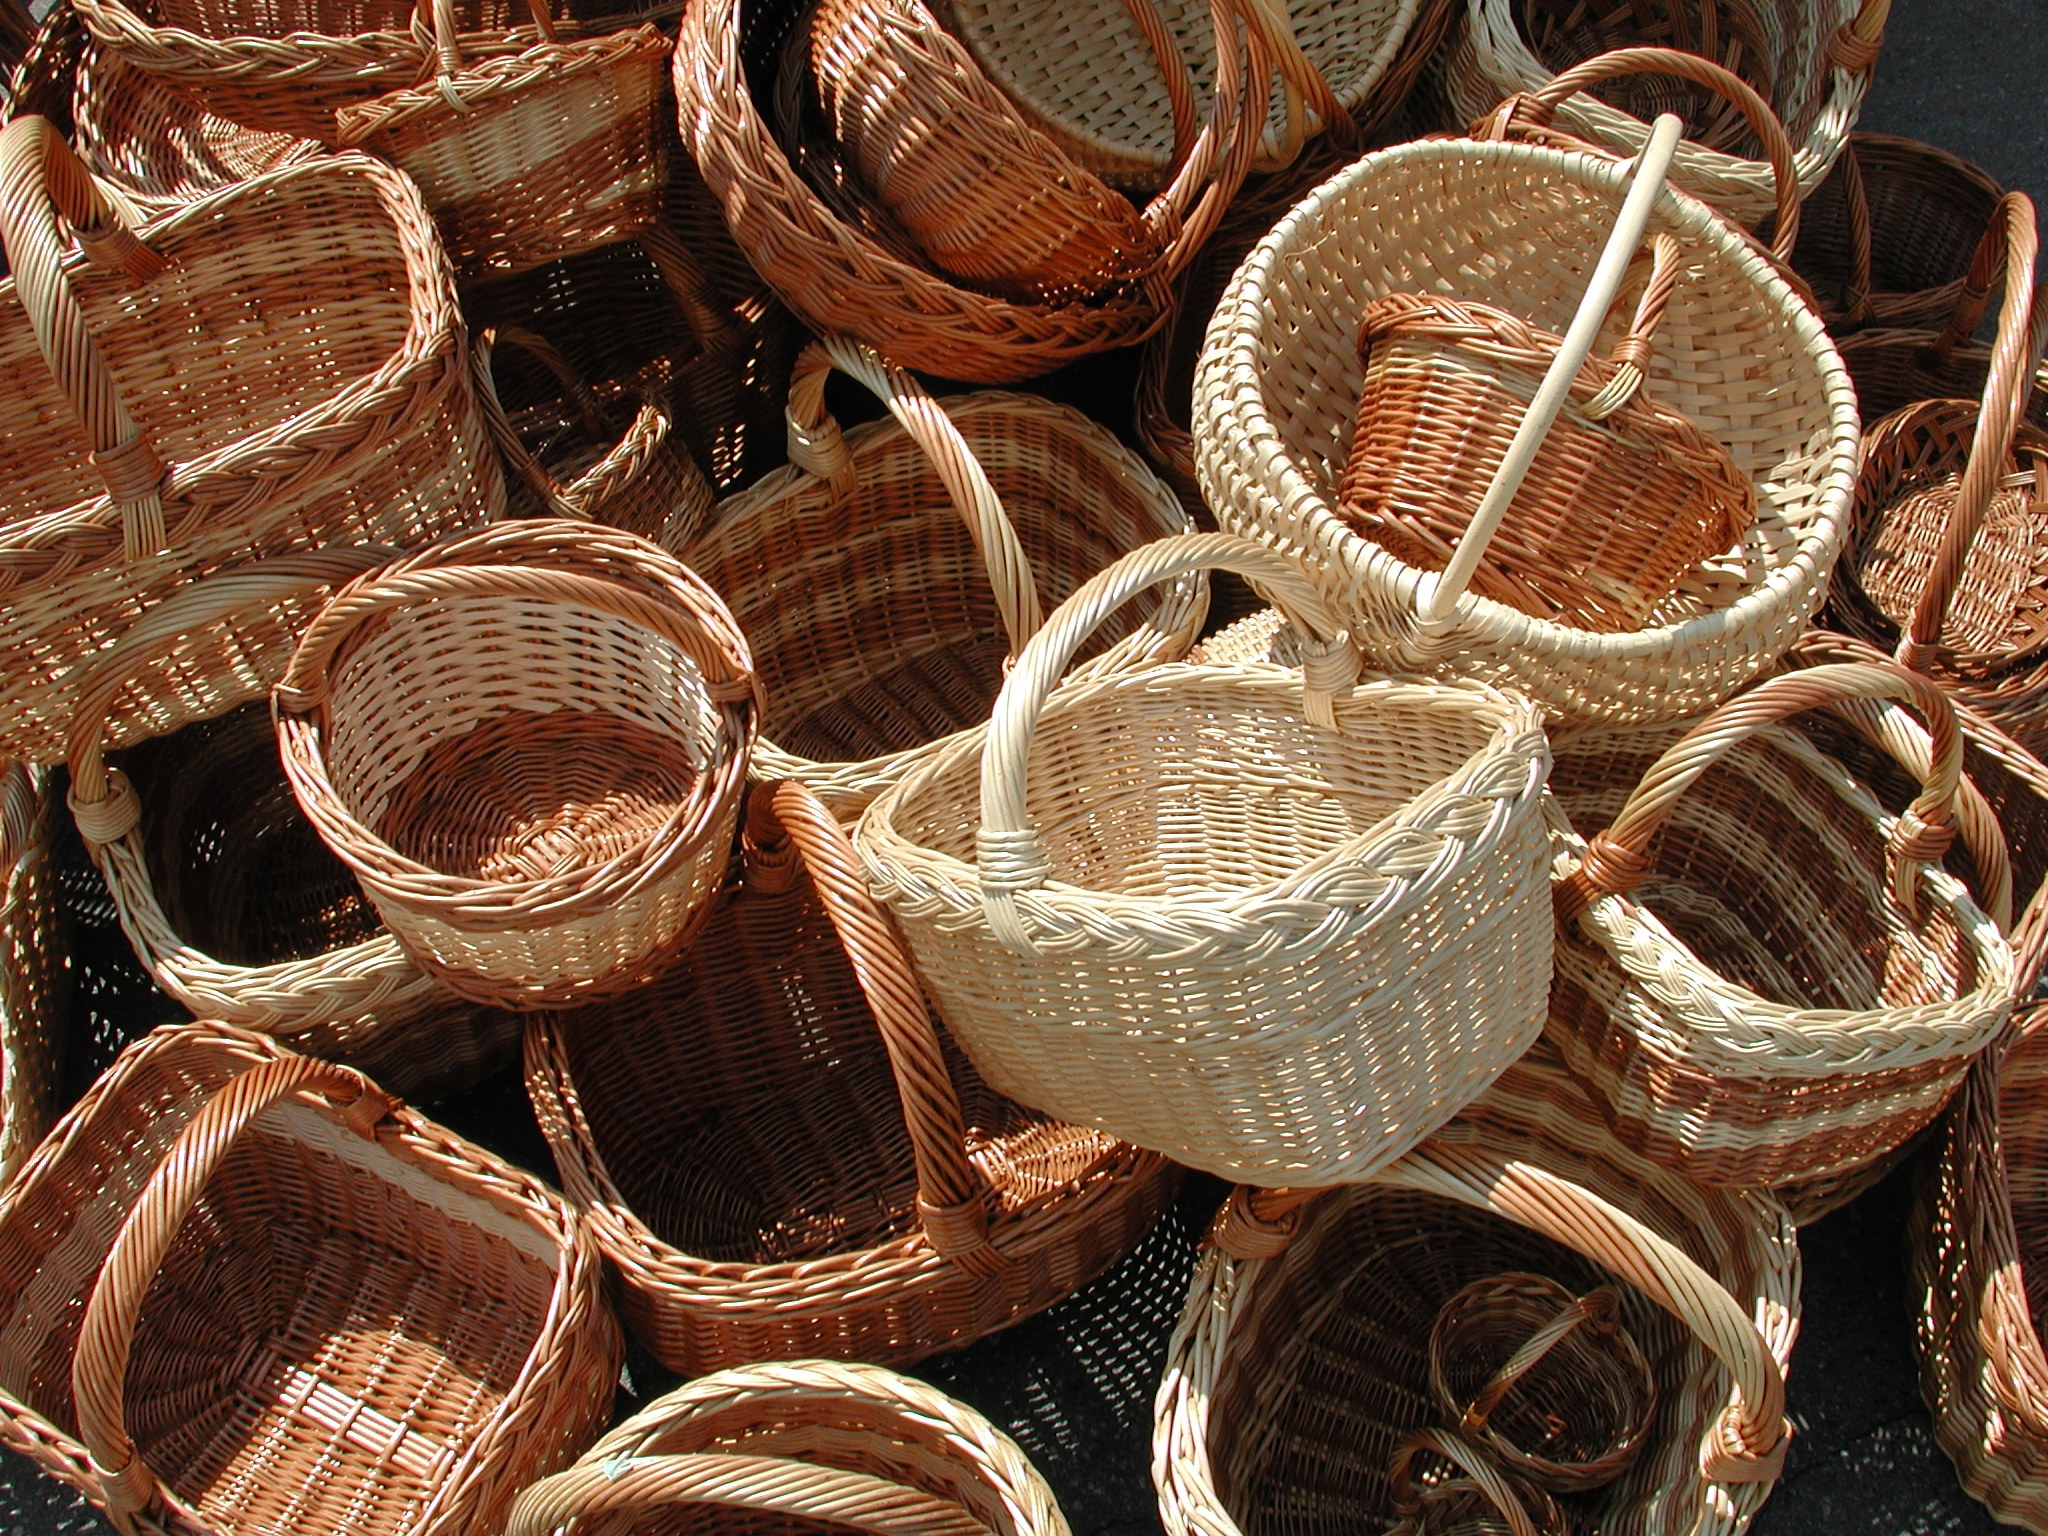
wood, food, metal, shopping, basket, chocolate, baking, dessert, material, wicker, man made object, basket weave